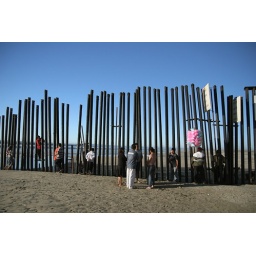
People near then fence can cross over briefly without interference from border patrol agents.